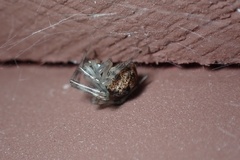
Species: Parasteatoda_tepidariorum